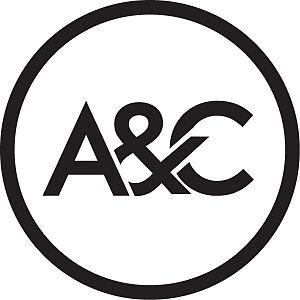
Arts & Crafts Productions est un label discographique canadien créé en 2002.